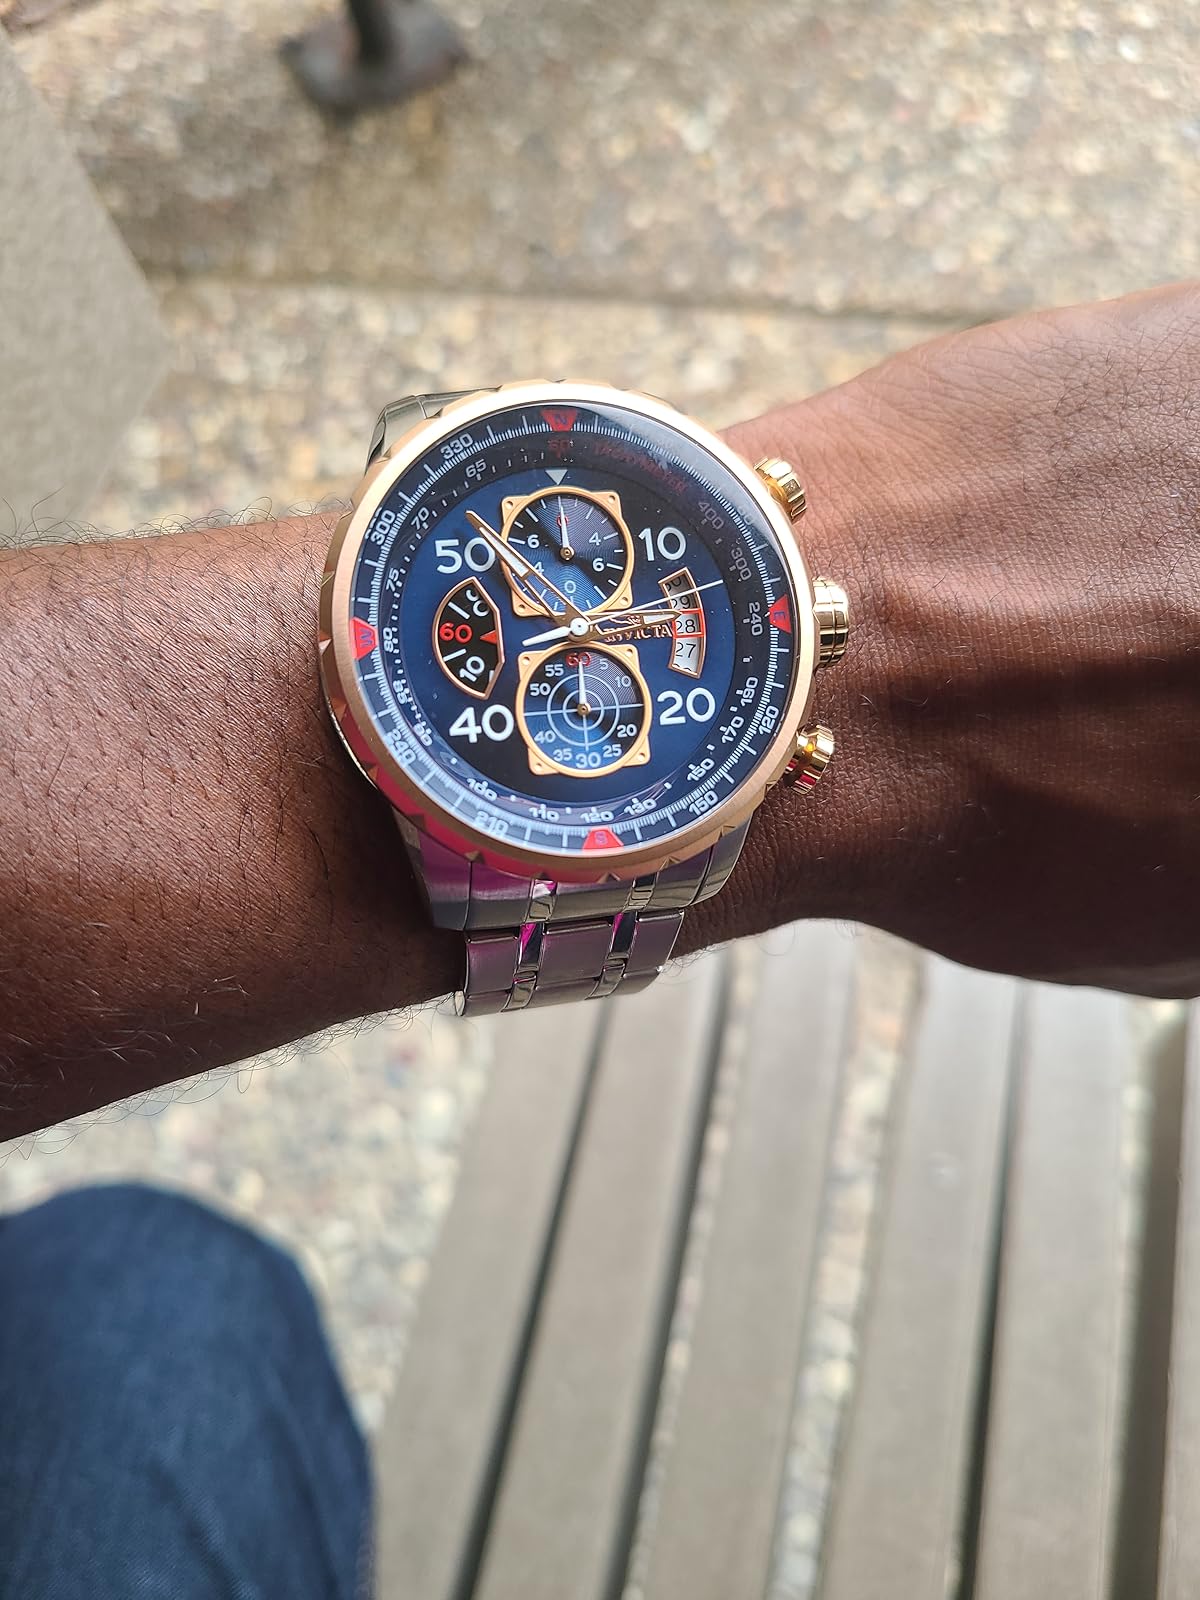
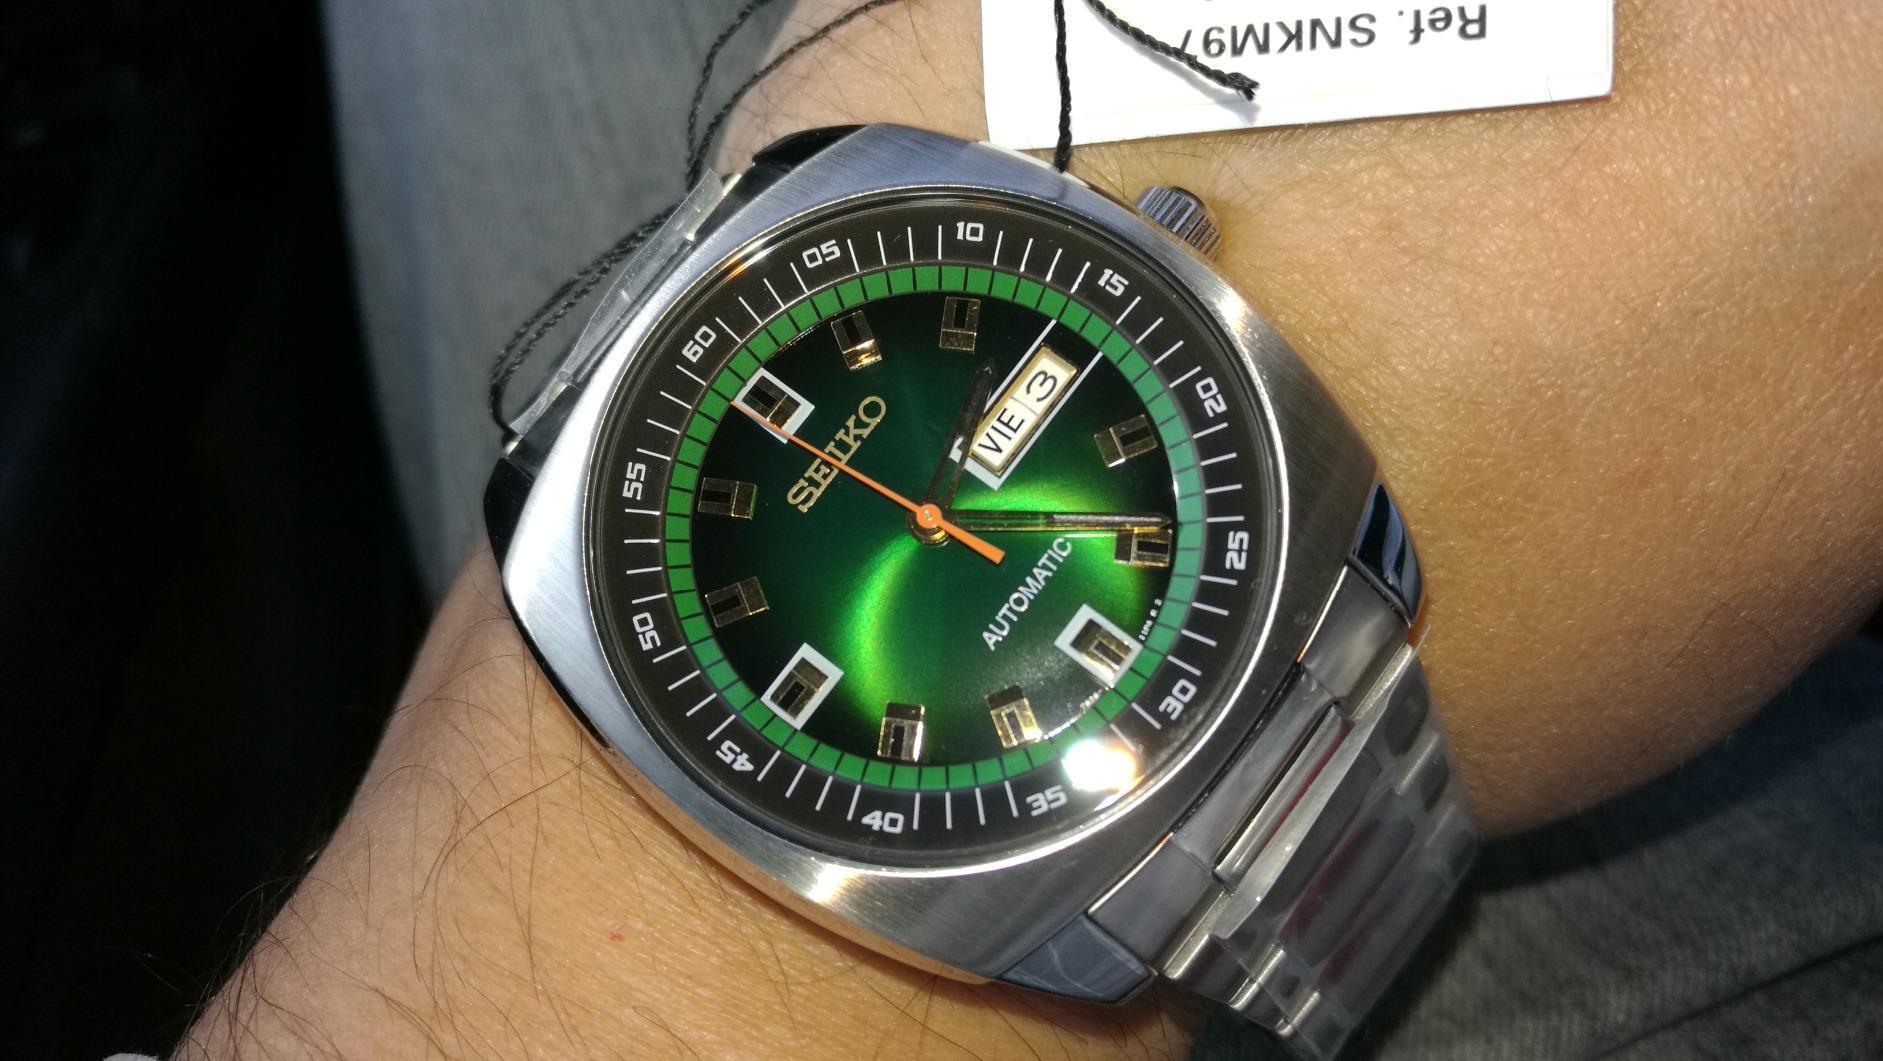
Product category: accessories_watch
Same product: no